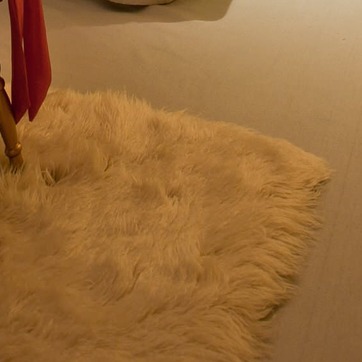
Material: carpet